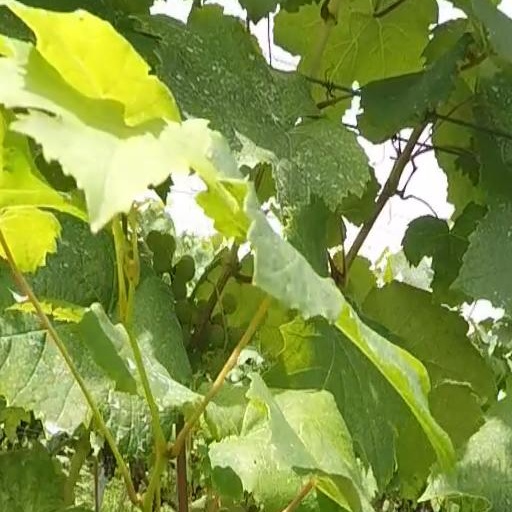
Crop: grape